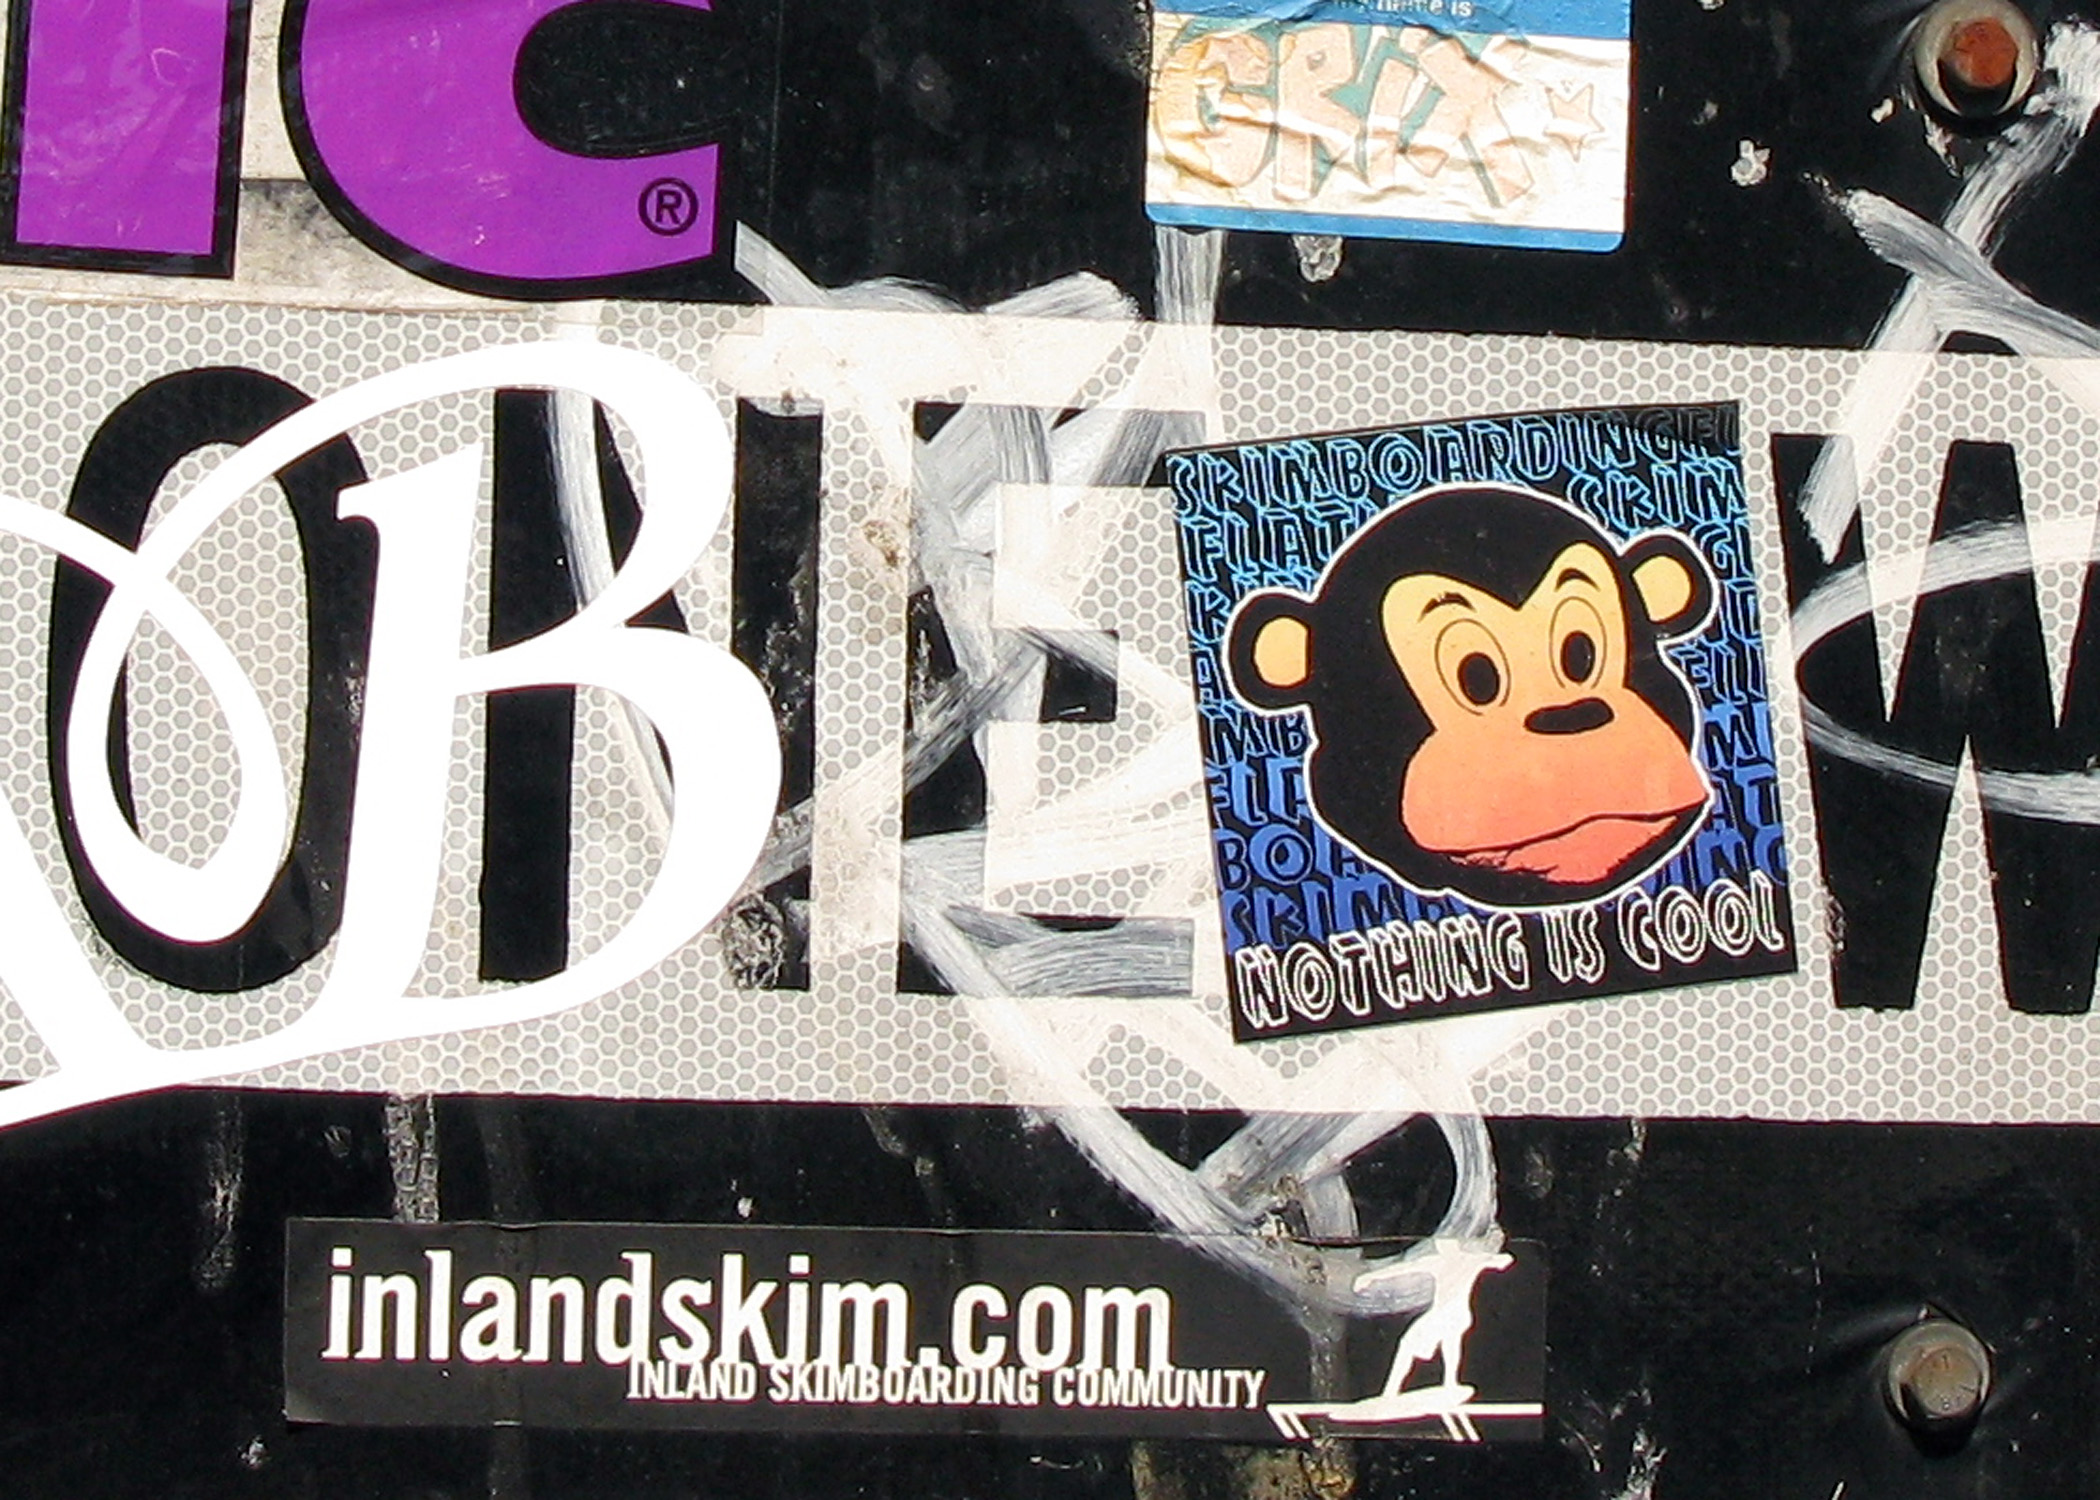
graffiti, monkey, street art, art, trafficsign, album cover